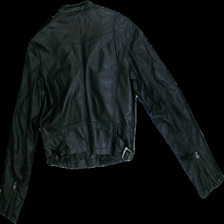
View: back
Type: Jacket
Category: Ladies
Brand: Gina Tricot
Colors: Black
Material: 60%polyurethane 40%viscose
Cut: Regular
Size: 40
Season: Autumn
Trend: Leather
Price range: <50
Recommended usage: Export